Cyril Ramaphosa

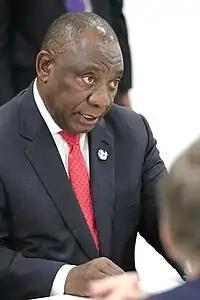
Ramaphosa in 2019

Since Ramaphosa became president he has made land reform and the economy his main priorities, as well as dealing with the outbreak of listeriosis which has claimed the lives of over 100 since the start of 2018.